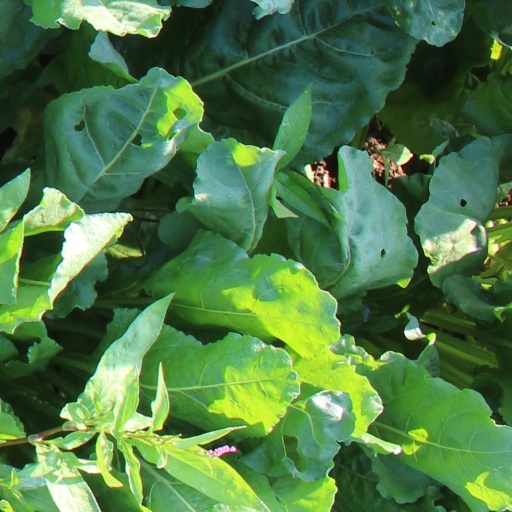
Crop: sugar beet